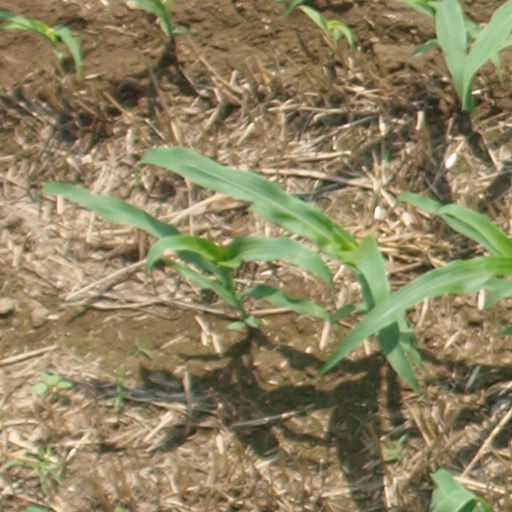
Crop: maize; corn